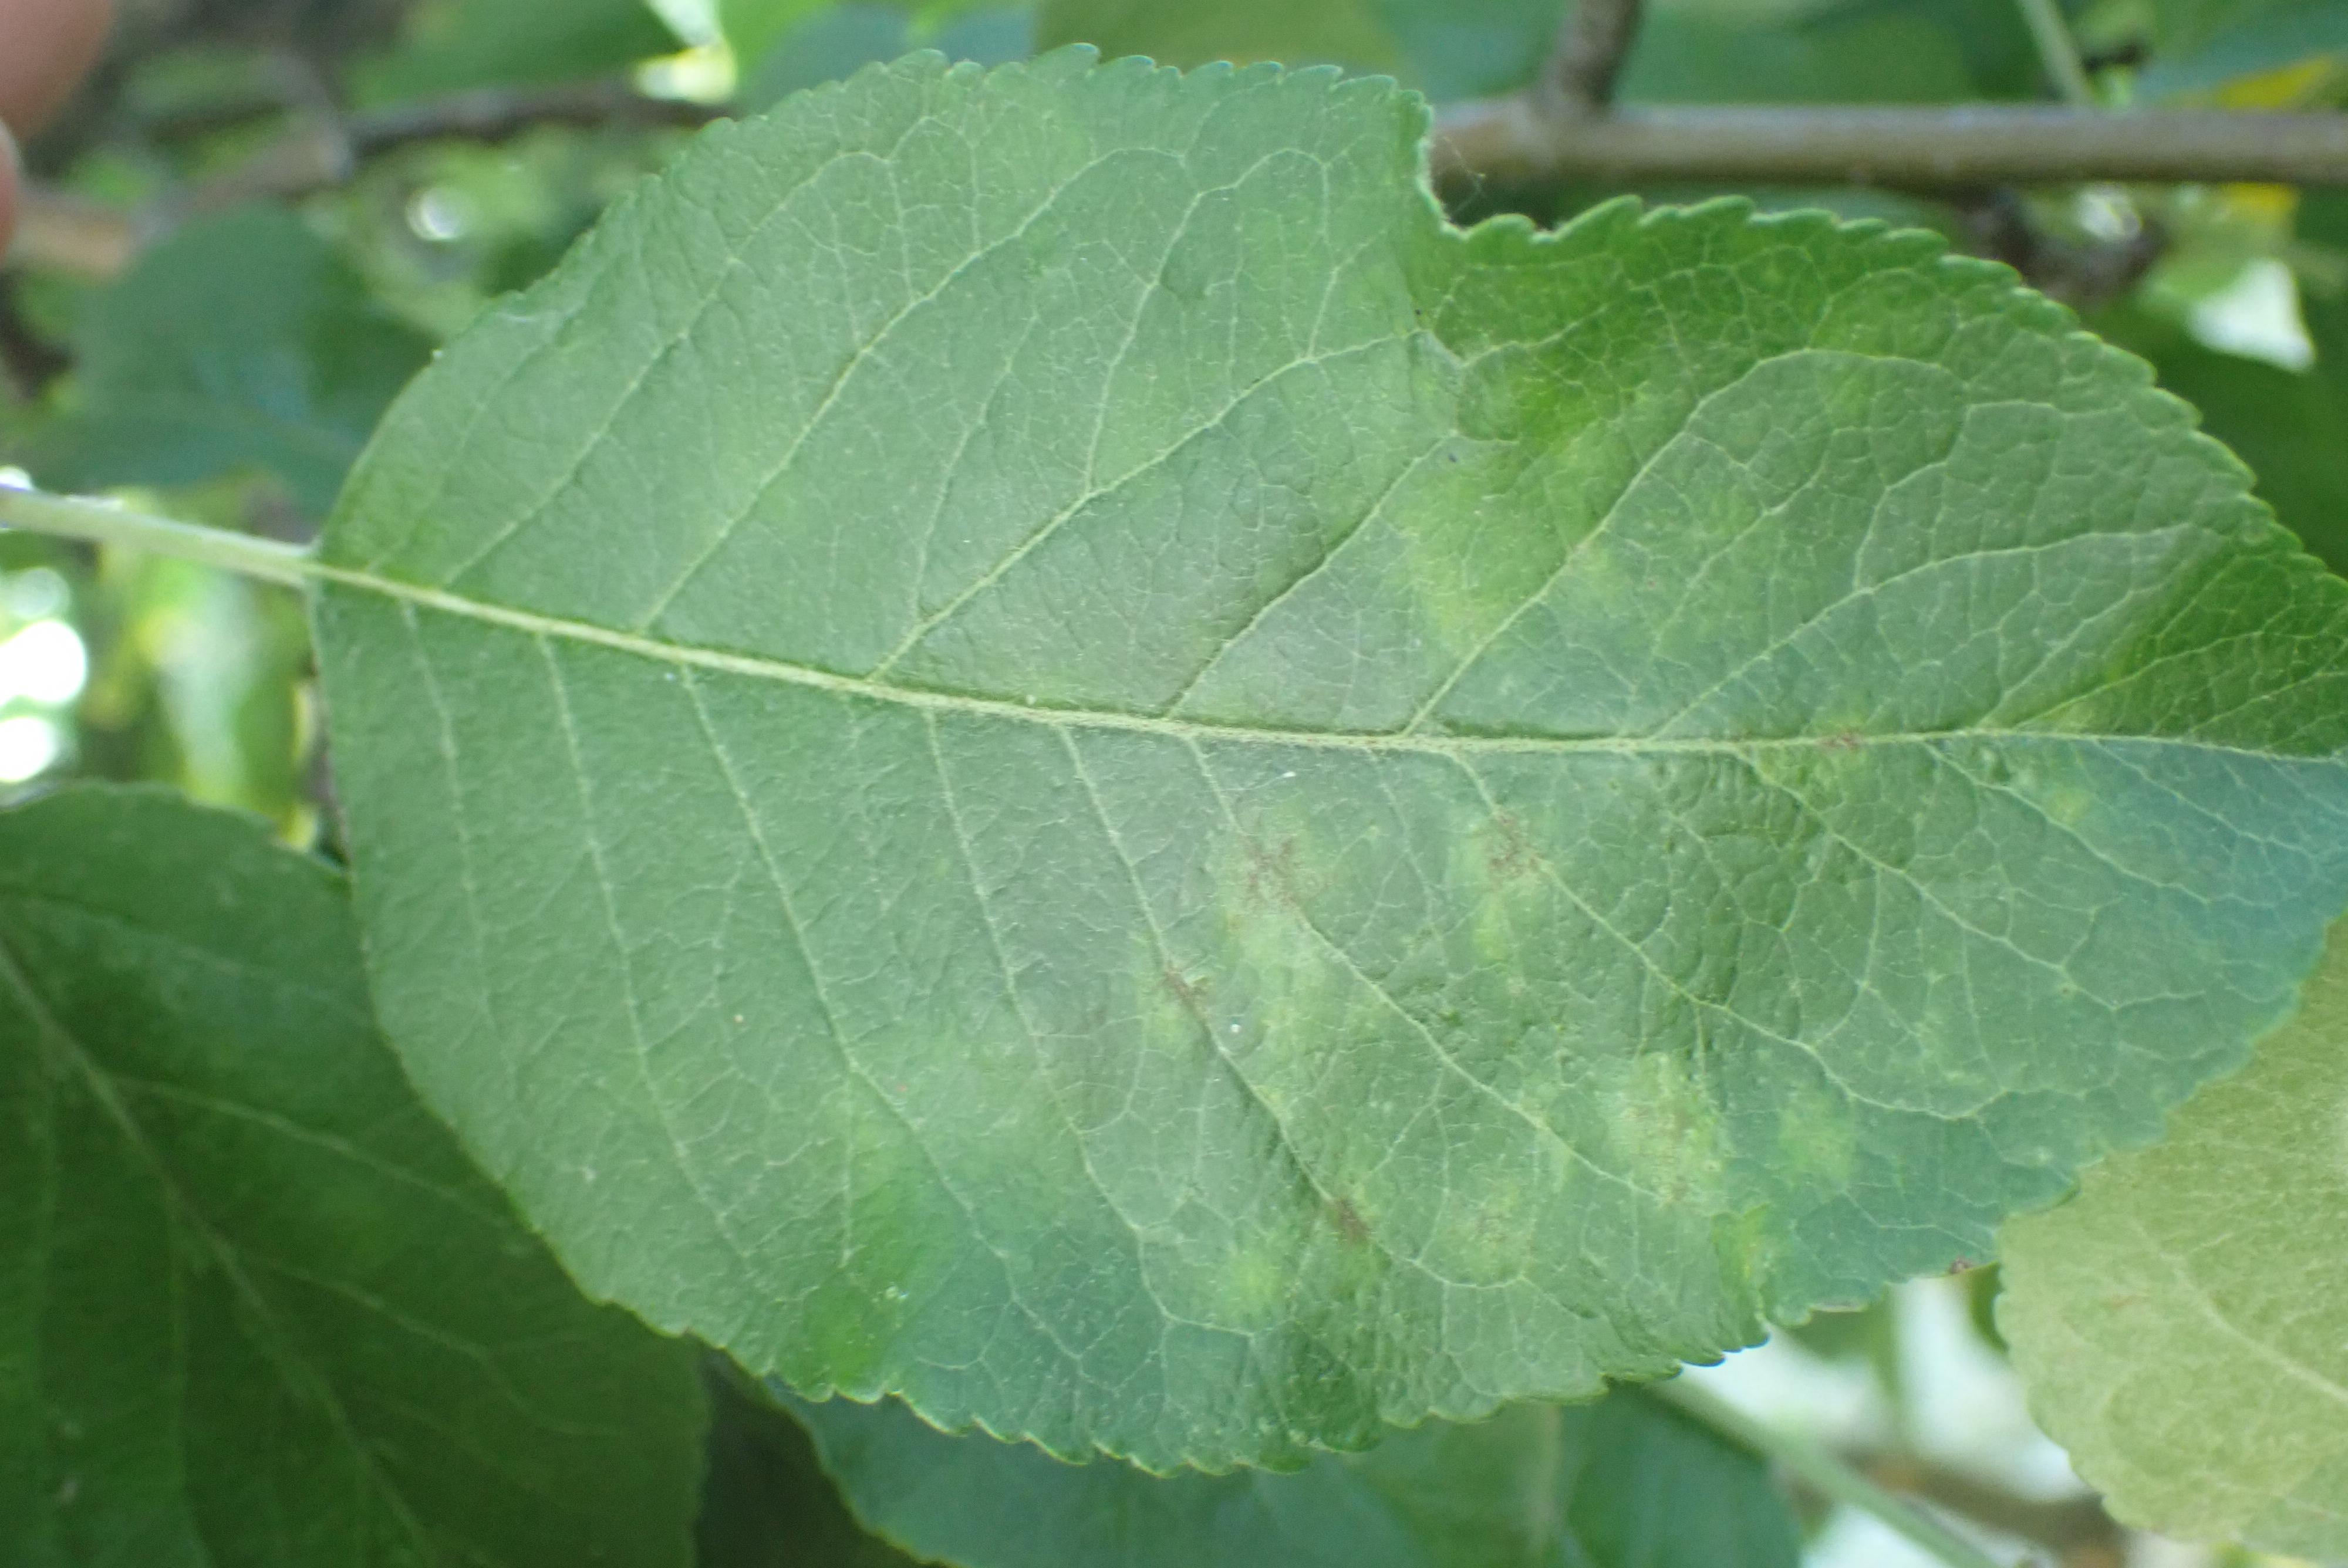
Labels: scab